Ernest Trow Carter

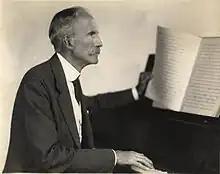
Ernest Trow Carter (1866-1953)

Ernest Trow Carter (September 3, 1866 – June 22, 1953) was an organist and composer who won the Bispham Award.